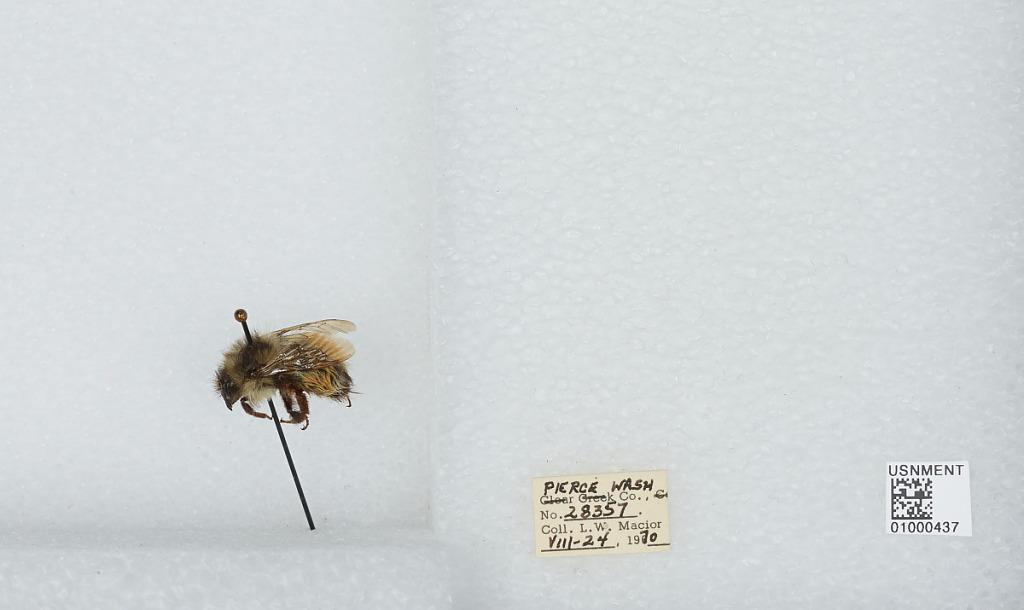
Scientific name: Bombus (Pyrobombus) melanopygus Nylander
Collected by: L. Macior
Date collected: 1970-8-24
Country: United States
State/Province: Washington
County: Pierce
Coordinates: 47.05, -122.12